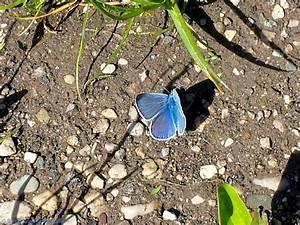
butterfly